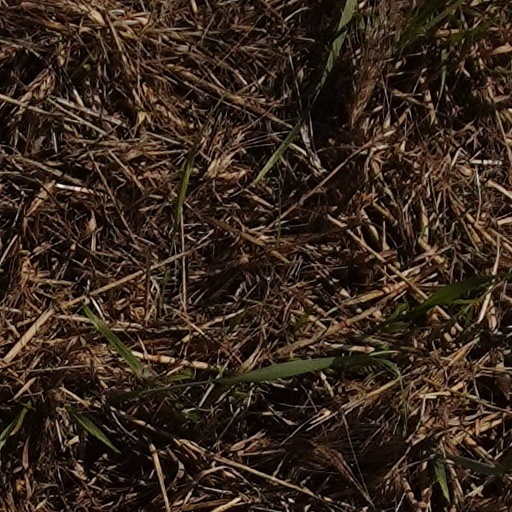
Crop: wheat